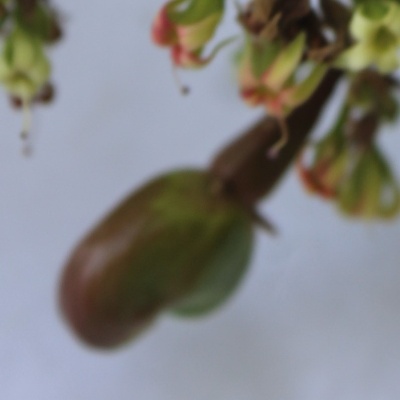
Crop: Cashew
Condition: healthy